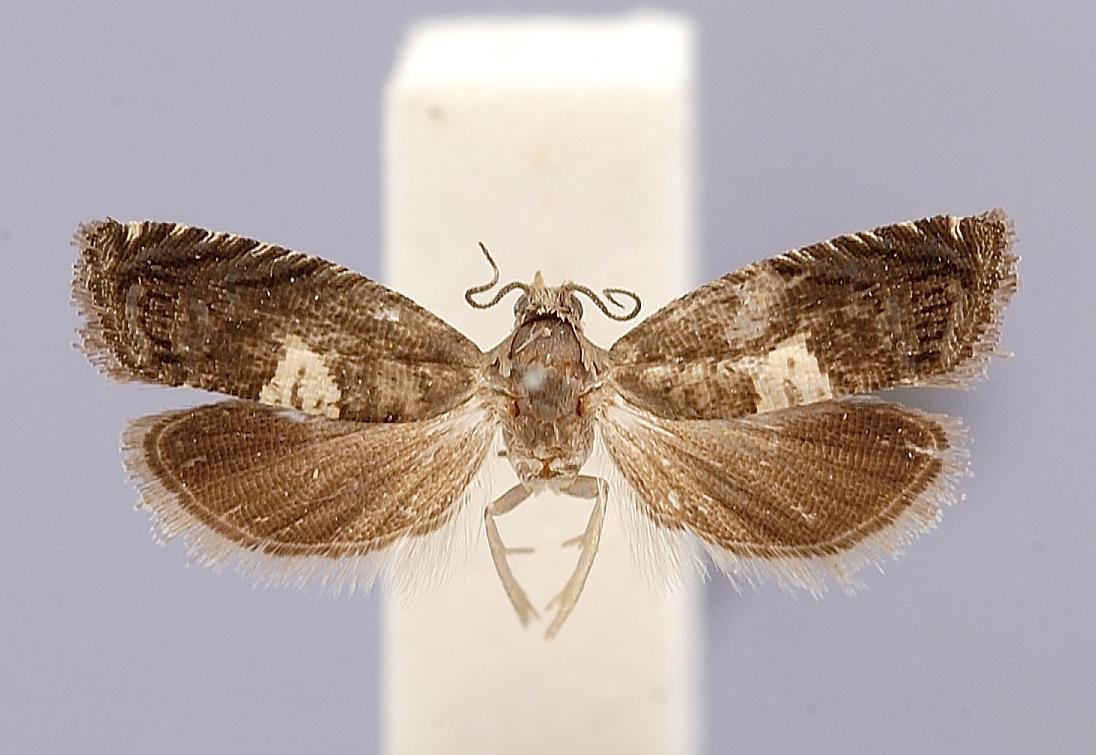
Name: Grapholita schizodelta
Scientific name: Grapholita schizodelta Diakonoff, 1982
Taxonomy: Animalia, Arthropoda, Insecta, Lepidoptera, Tortricidae
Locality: Ratnapura District, Uggalkaltota, 350', Irrigation Bungalow, Ratnapura, Sri Lanka
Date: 31 Jan 1970 to 8 Feb 1970